Spalding railway

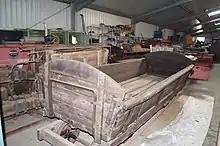
Sugar beet wagon with double-flange wheels in the Frankfurter Feldbahnmuseum

The Spalding railway used Vignoles rails. The rail joints were initially supported by two wooden sleepers, one of them was wide and the other narrow (Figure 18a), with the wide sleeper protruding beyond the end of one pair of rails, while the narrow one was recessed from the end of the other panel. When the prefabricated panels were joined, the broad sleeper of one panel lay next to the narrow sleeper of the other. The free rail ends were bolted together using fishplates as in conventional tracks. The system had the advantage that required repairs were easy make but the height of the wooden sleepers prevented the use of horses, and level crossings with other traffic.